Corruption Eradication Commission

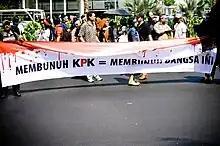
Rally in support of the KPK. Slogan translates as "Killing the KPK = killing this nation".

The work of the KPK is a source of continuing controversy in Indonesia. The commission is careful, but sometimes quite aggressive, in pursuing high-profile cases.